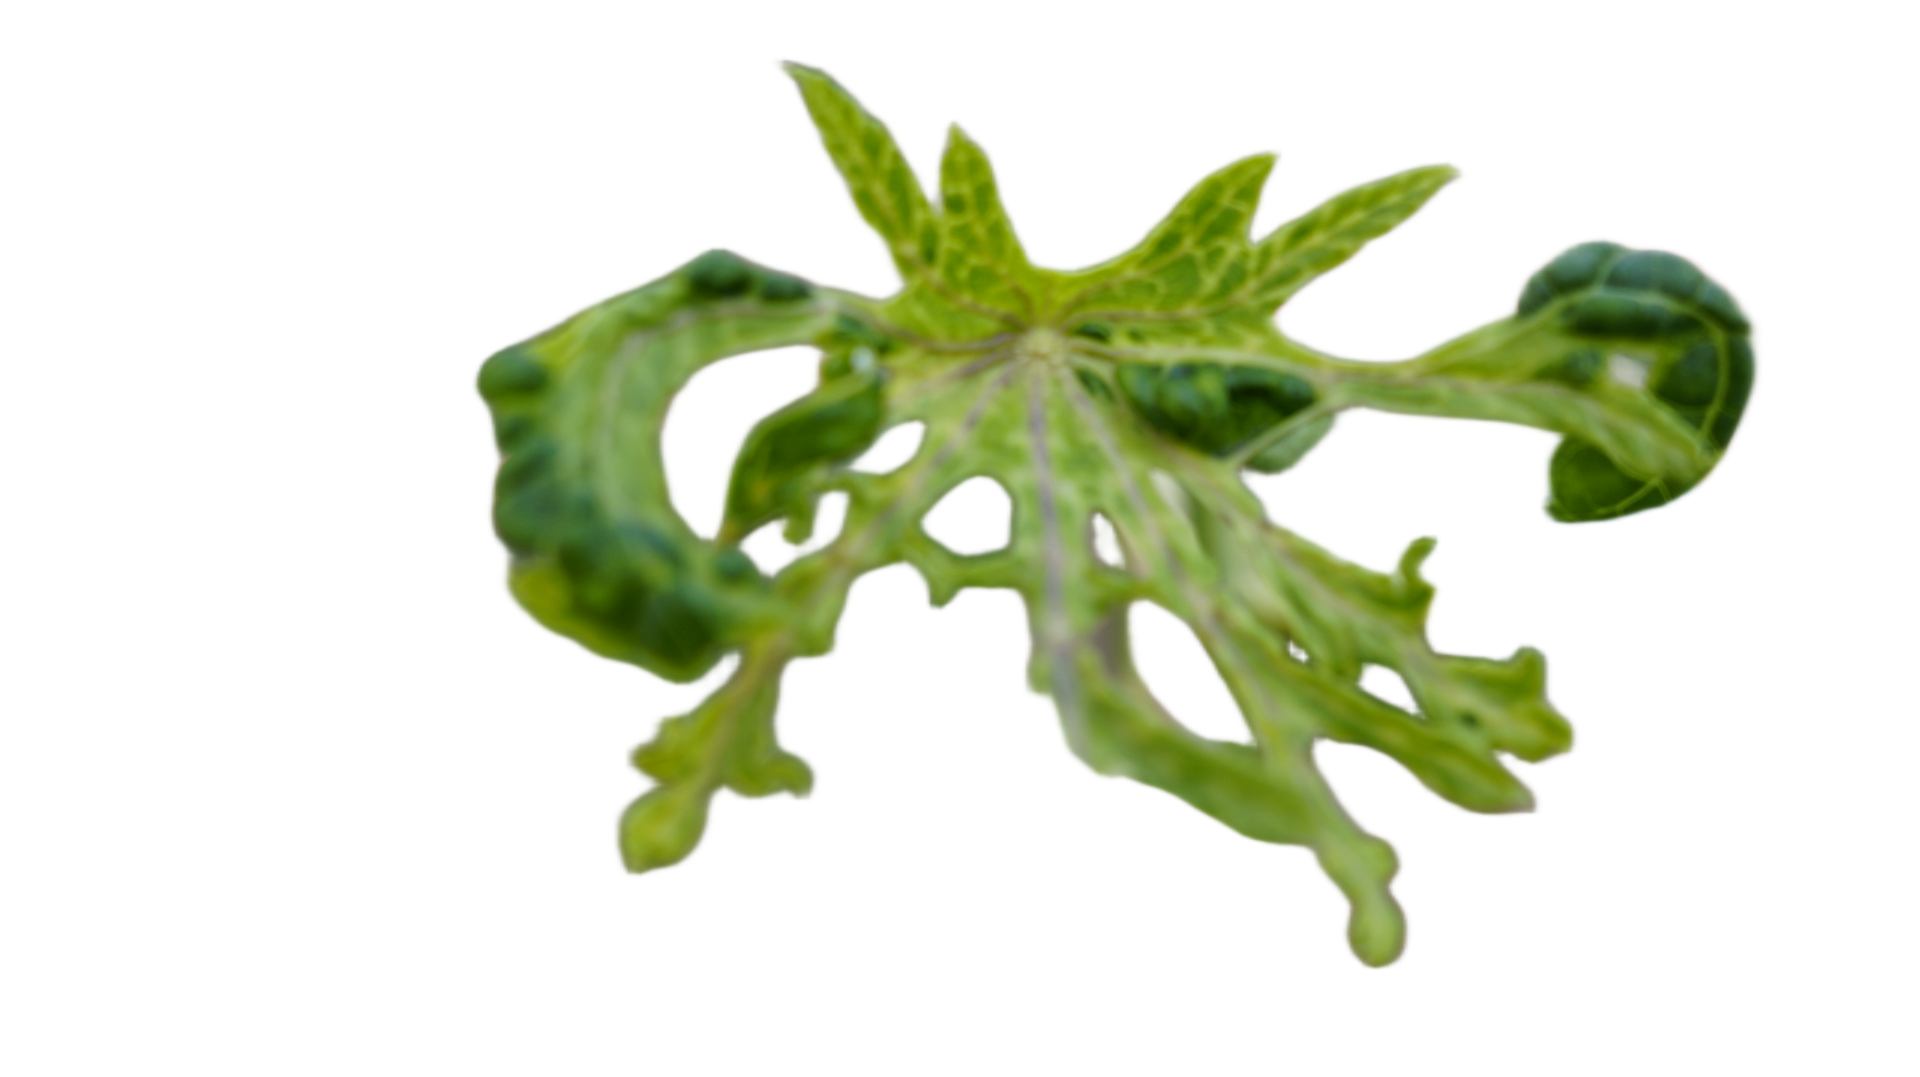
Crop: Papaya
Label: Curled_Yellow_Spot